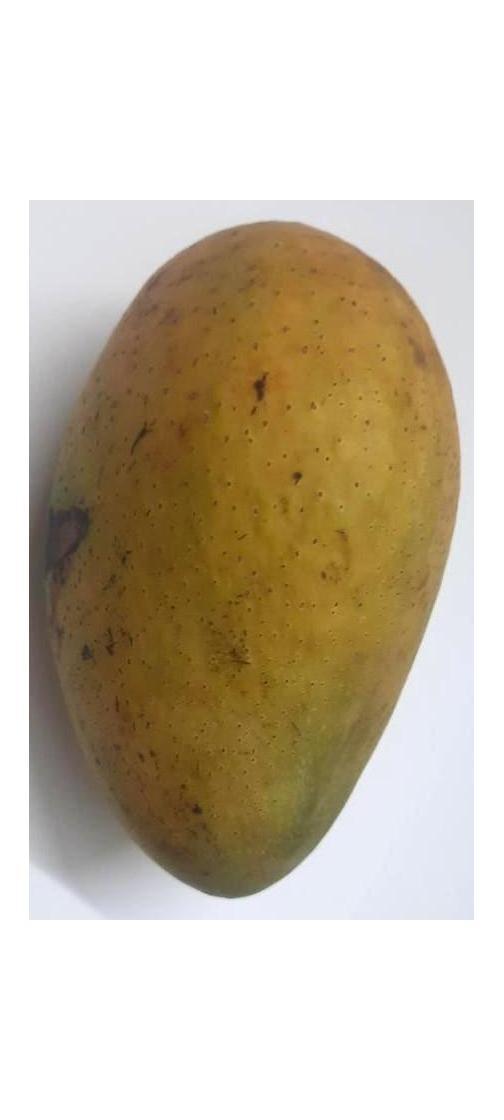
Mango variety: Ashshina Classic